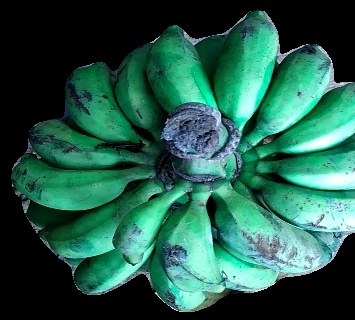
Variety: rasbale
Grade: grade3